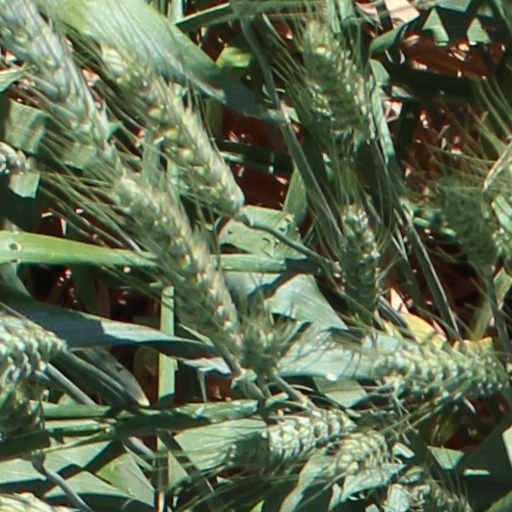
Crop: wheat